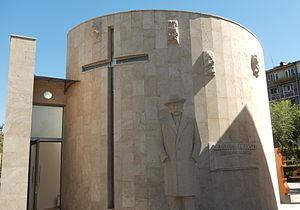
La liste des musées d'Erevan regroupe l'ensemble des musées de la ville d'Erevan en Arménie.